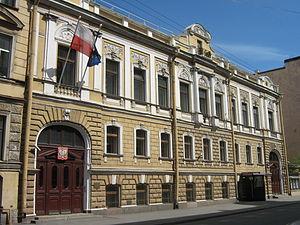
Saint-Pétersbourg. .
Ceci est une liste des représentations diplomatiques en Russie. En tant que plus grand pays du monde, membre permanent du Conseil de sécurité des Nations Unies, puissance régionale en Europe et en Asie et principal État successeur de l'Union soviétique, la Fédération de Russie accueille une importante communauté diplomatique dans sa capitale, Moscou. Moscou abrite 148 ambassades, de nombreux pays ont également des consulats généraux et des consulats dans tout le pays.